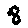
Label: 8